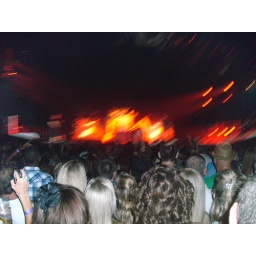
the guy in the green shirt